Spanish illumination of the Early Middle Ages

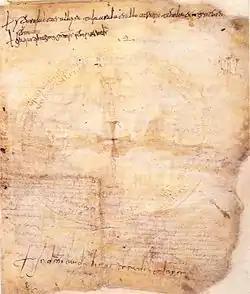
"Libellus orationum", Chapter Library of Verona, wind rose, f.3r.

The Visigothic culture corresponds to the period between the arrival of the Germanic people in the Iberian Peninsula during the 5th and the fall of the Visigothic kingdom in 711. This culture is not so much that of the Germanic invaders as that of Hispano-Roman Spain, which continued and even fully flourished during this period. Numerous manuscripts are produced during this period, in several centers such as Mérida, Toledo, Zaragoza, or Seville. It is in this last city that the most famous intellectual of the time, Isidore of Seville, author of the "Etymologies", is located. However, a single figurative decoration is preserved in a manuscript from this period. It is a wind rose present in a collection of prayers now in the chapter library of the cathedral of Verona but originally from Tarragona. This decoration is inspired by an ancient motif here Christianized by the presence of the cross. The other illuminations of Visigothic manuscripts still preserved are limited to small sometimes colored initials. For the rest, one can only guess the type of decorations that could exist based on manuscripts copied from Visigothic models. The most visible influence on manuscripts of the following periods is especially present in the writing: the Visigothic minuscule, created at this time, continues to be used in Spanish monastic scriptoria until the 12th.